Taunton

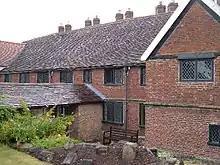
Gray's Almshouses

The Firepool area, just north of the town centre by the main railway station, includes vacant or undeveloped land. The council is promoting sustainable, high-quality, employment-led mixed-use development to attract 3,000 new jobs and 500 new homes.